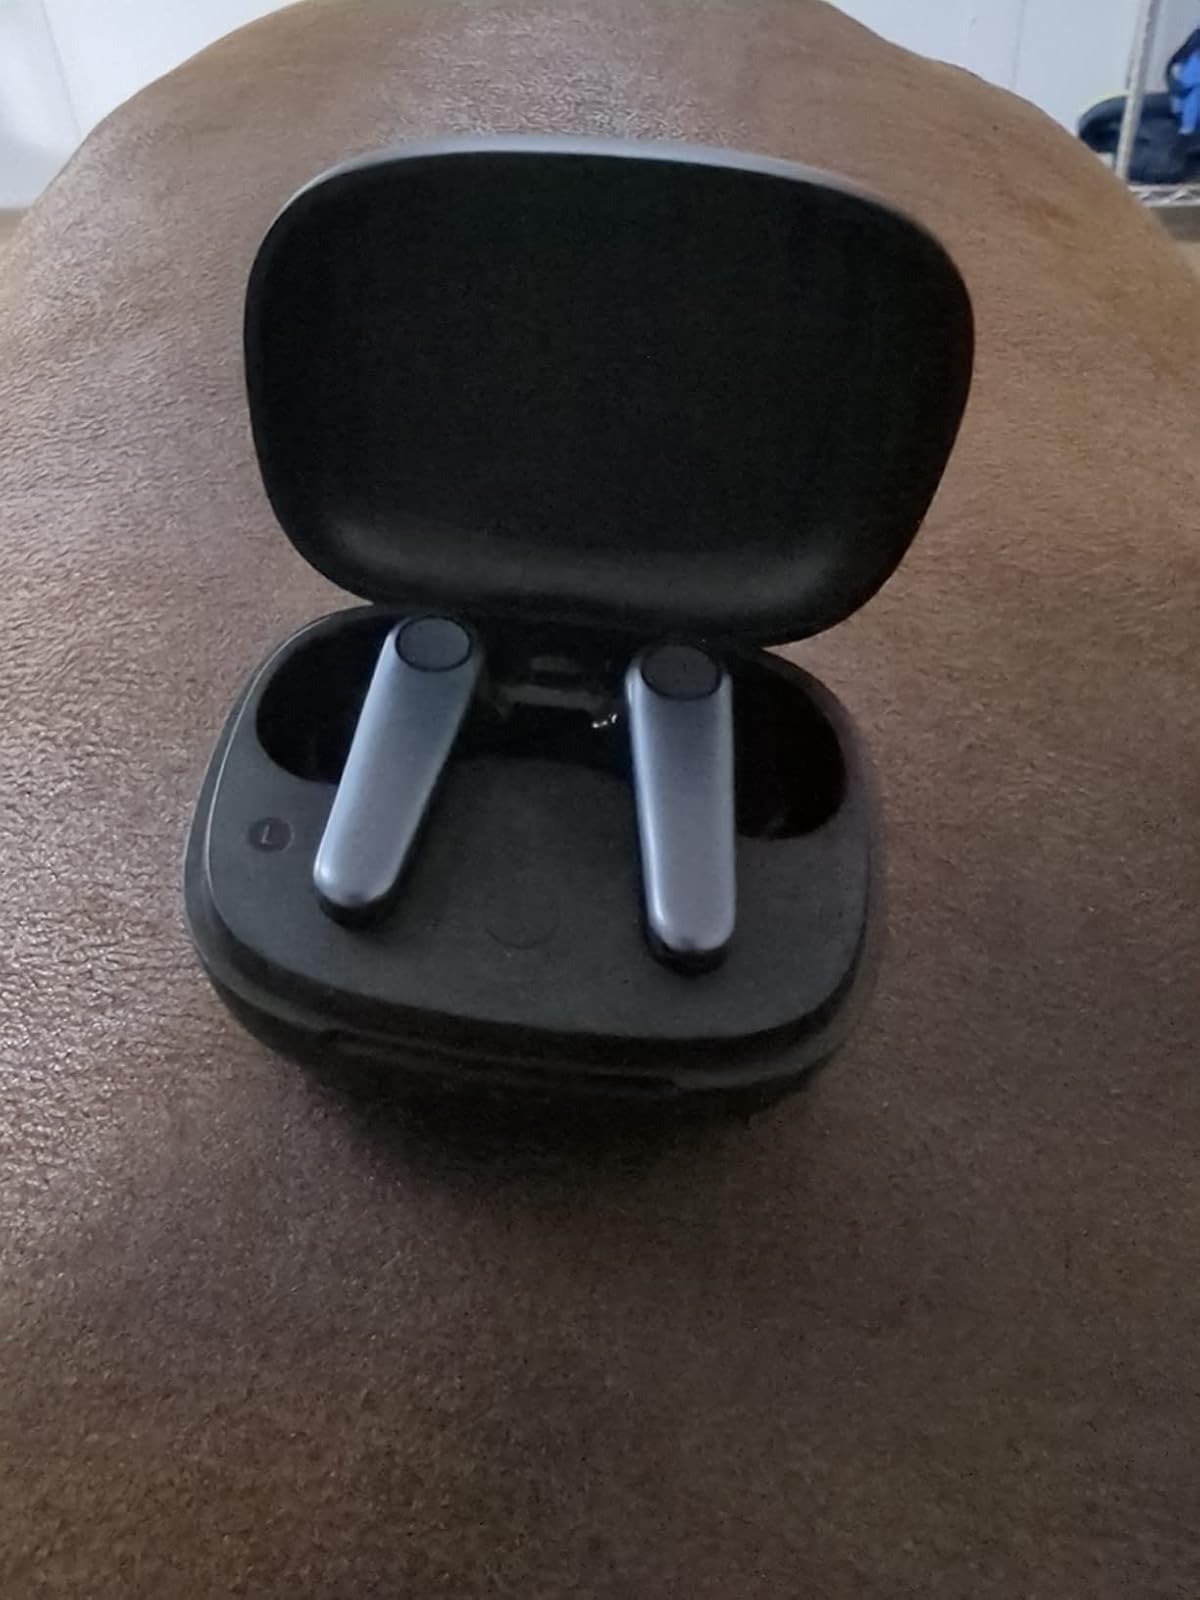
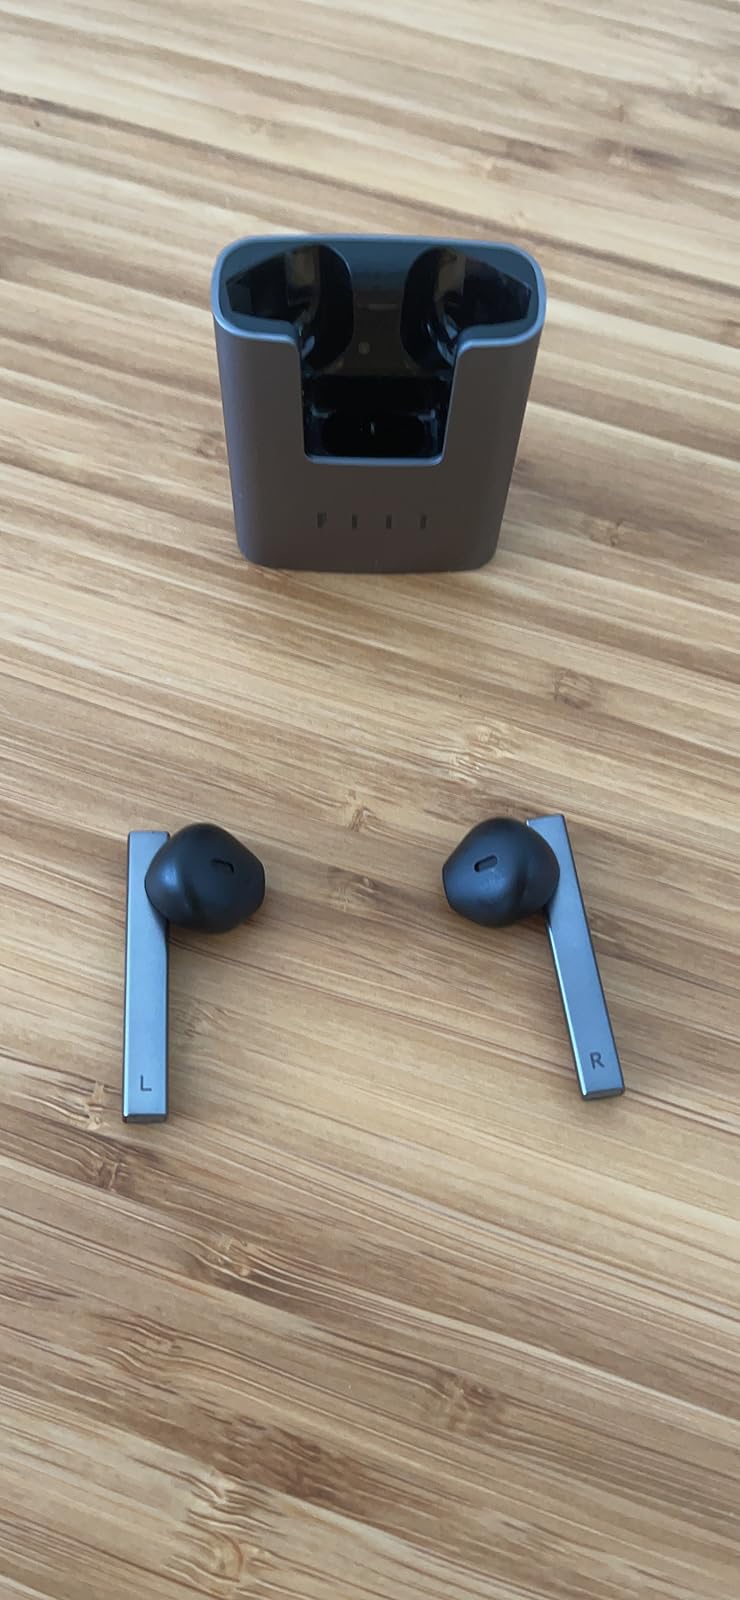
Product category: earbuds
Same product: no